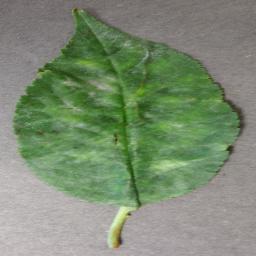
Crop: cherry
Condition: (including_sour)_powdery_mildew